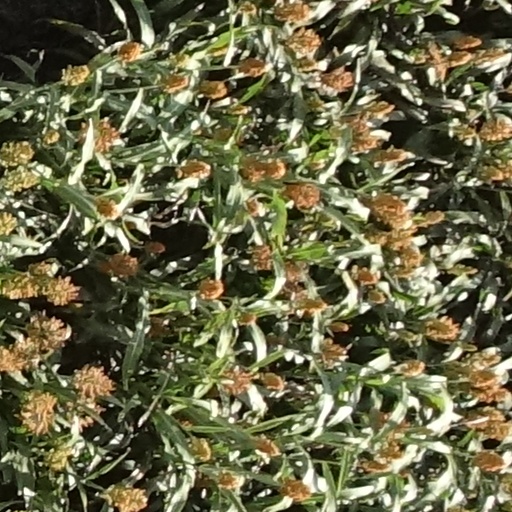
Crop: sorghum